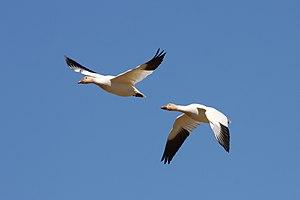
Oies des neiges (Anser caerulescens), Réserve nationale de faune du cap Tourmente, Québec, Canada
L'Oie des neiges est une espèce d'oiseau palmipède appartenant à la famille des Anatidae et de la sous-famille des Anserinae.